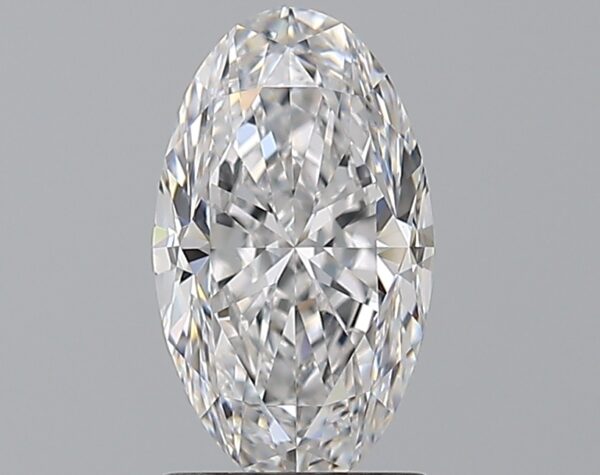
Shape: oval
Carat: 1.5
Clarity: VVS1
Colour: D
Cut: GD
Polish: EX
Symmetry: EX
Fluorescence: F
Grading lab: GIA
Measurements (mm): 9.8 x 5.74 x 3.87